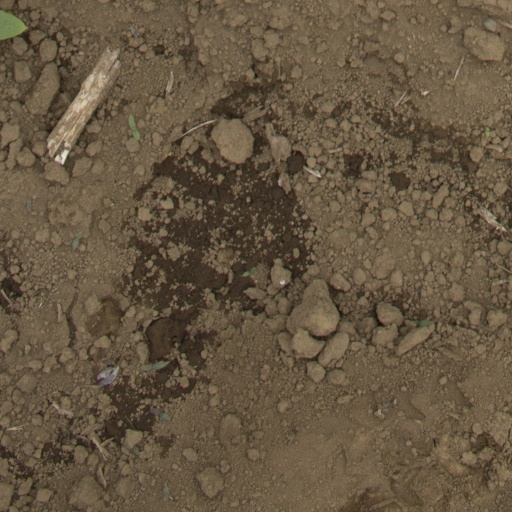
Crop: Jerusalem artichoke